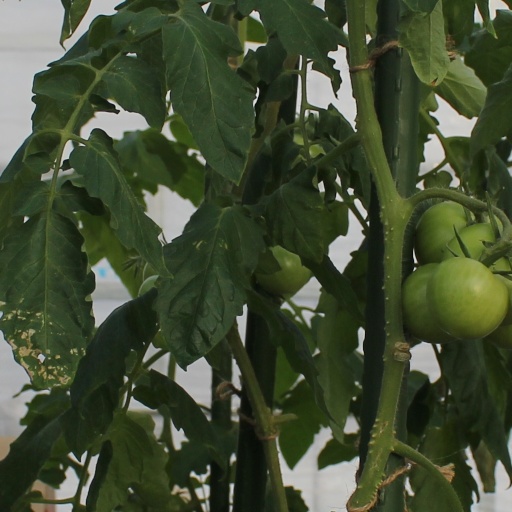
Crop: tomato